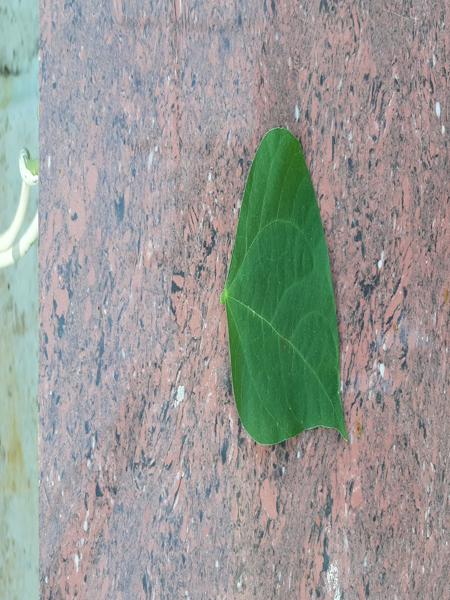
Plant: Beans